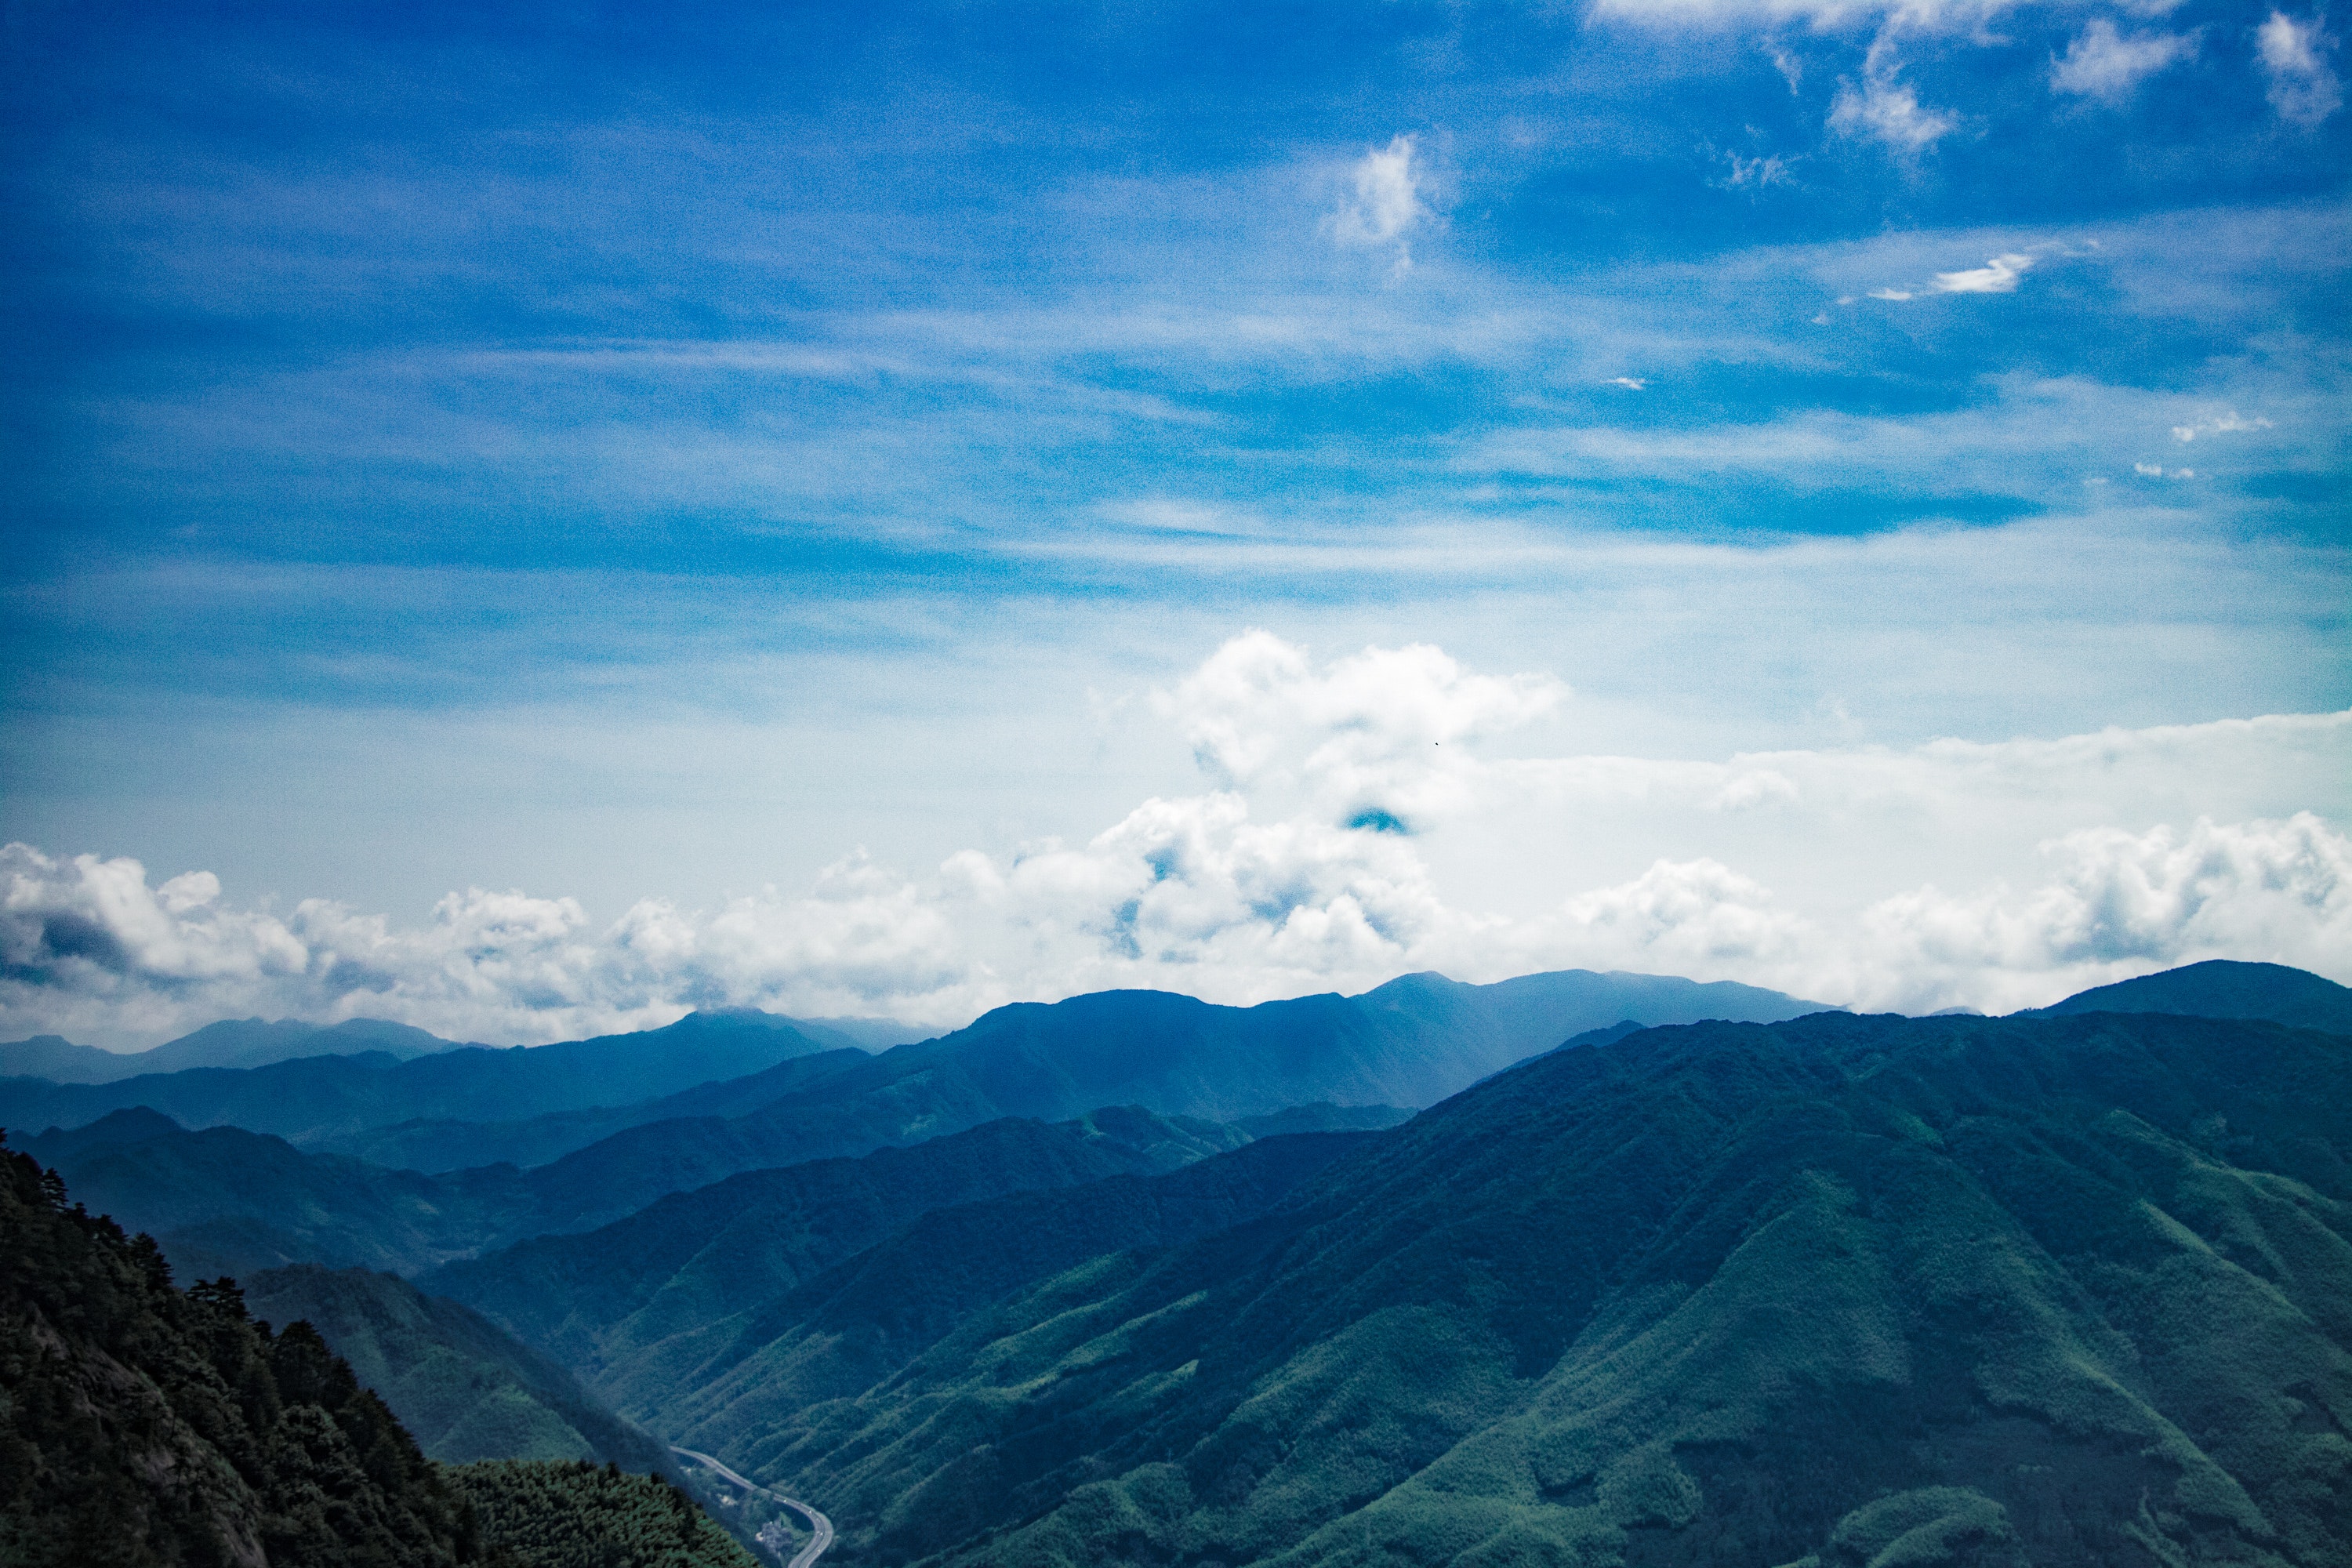
sky, mountainous landforms, blue, mountain, cloud, nature, mountain range, highland, hill station, daytime, ridge, natural landscape, wilderness, hill, azure, horizon, cumulus, atmosphere, tree, alps, mount scenery, landscape, valley, fell, national park, meteorological phenomenon, summit, massif, geological phenomenon, plant, road, tourism, ocean, vacation, forest